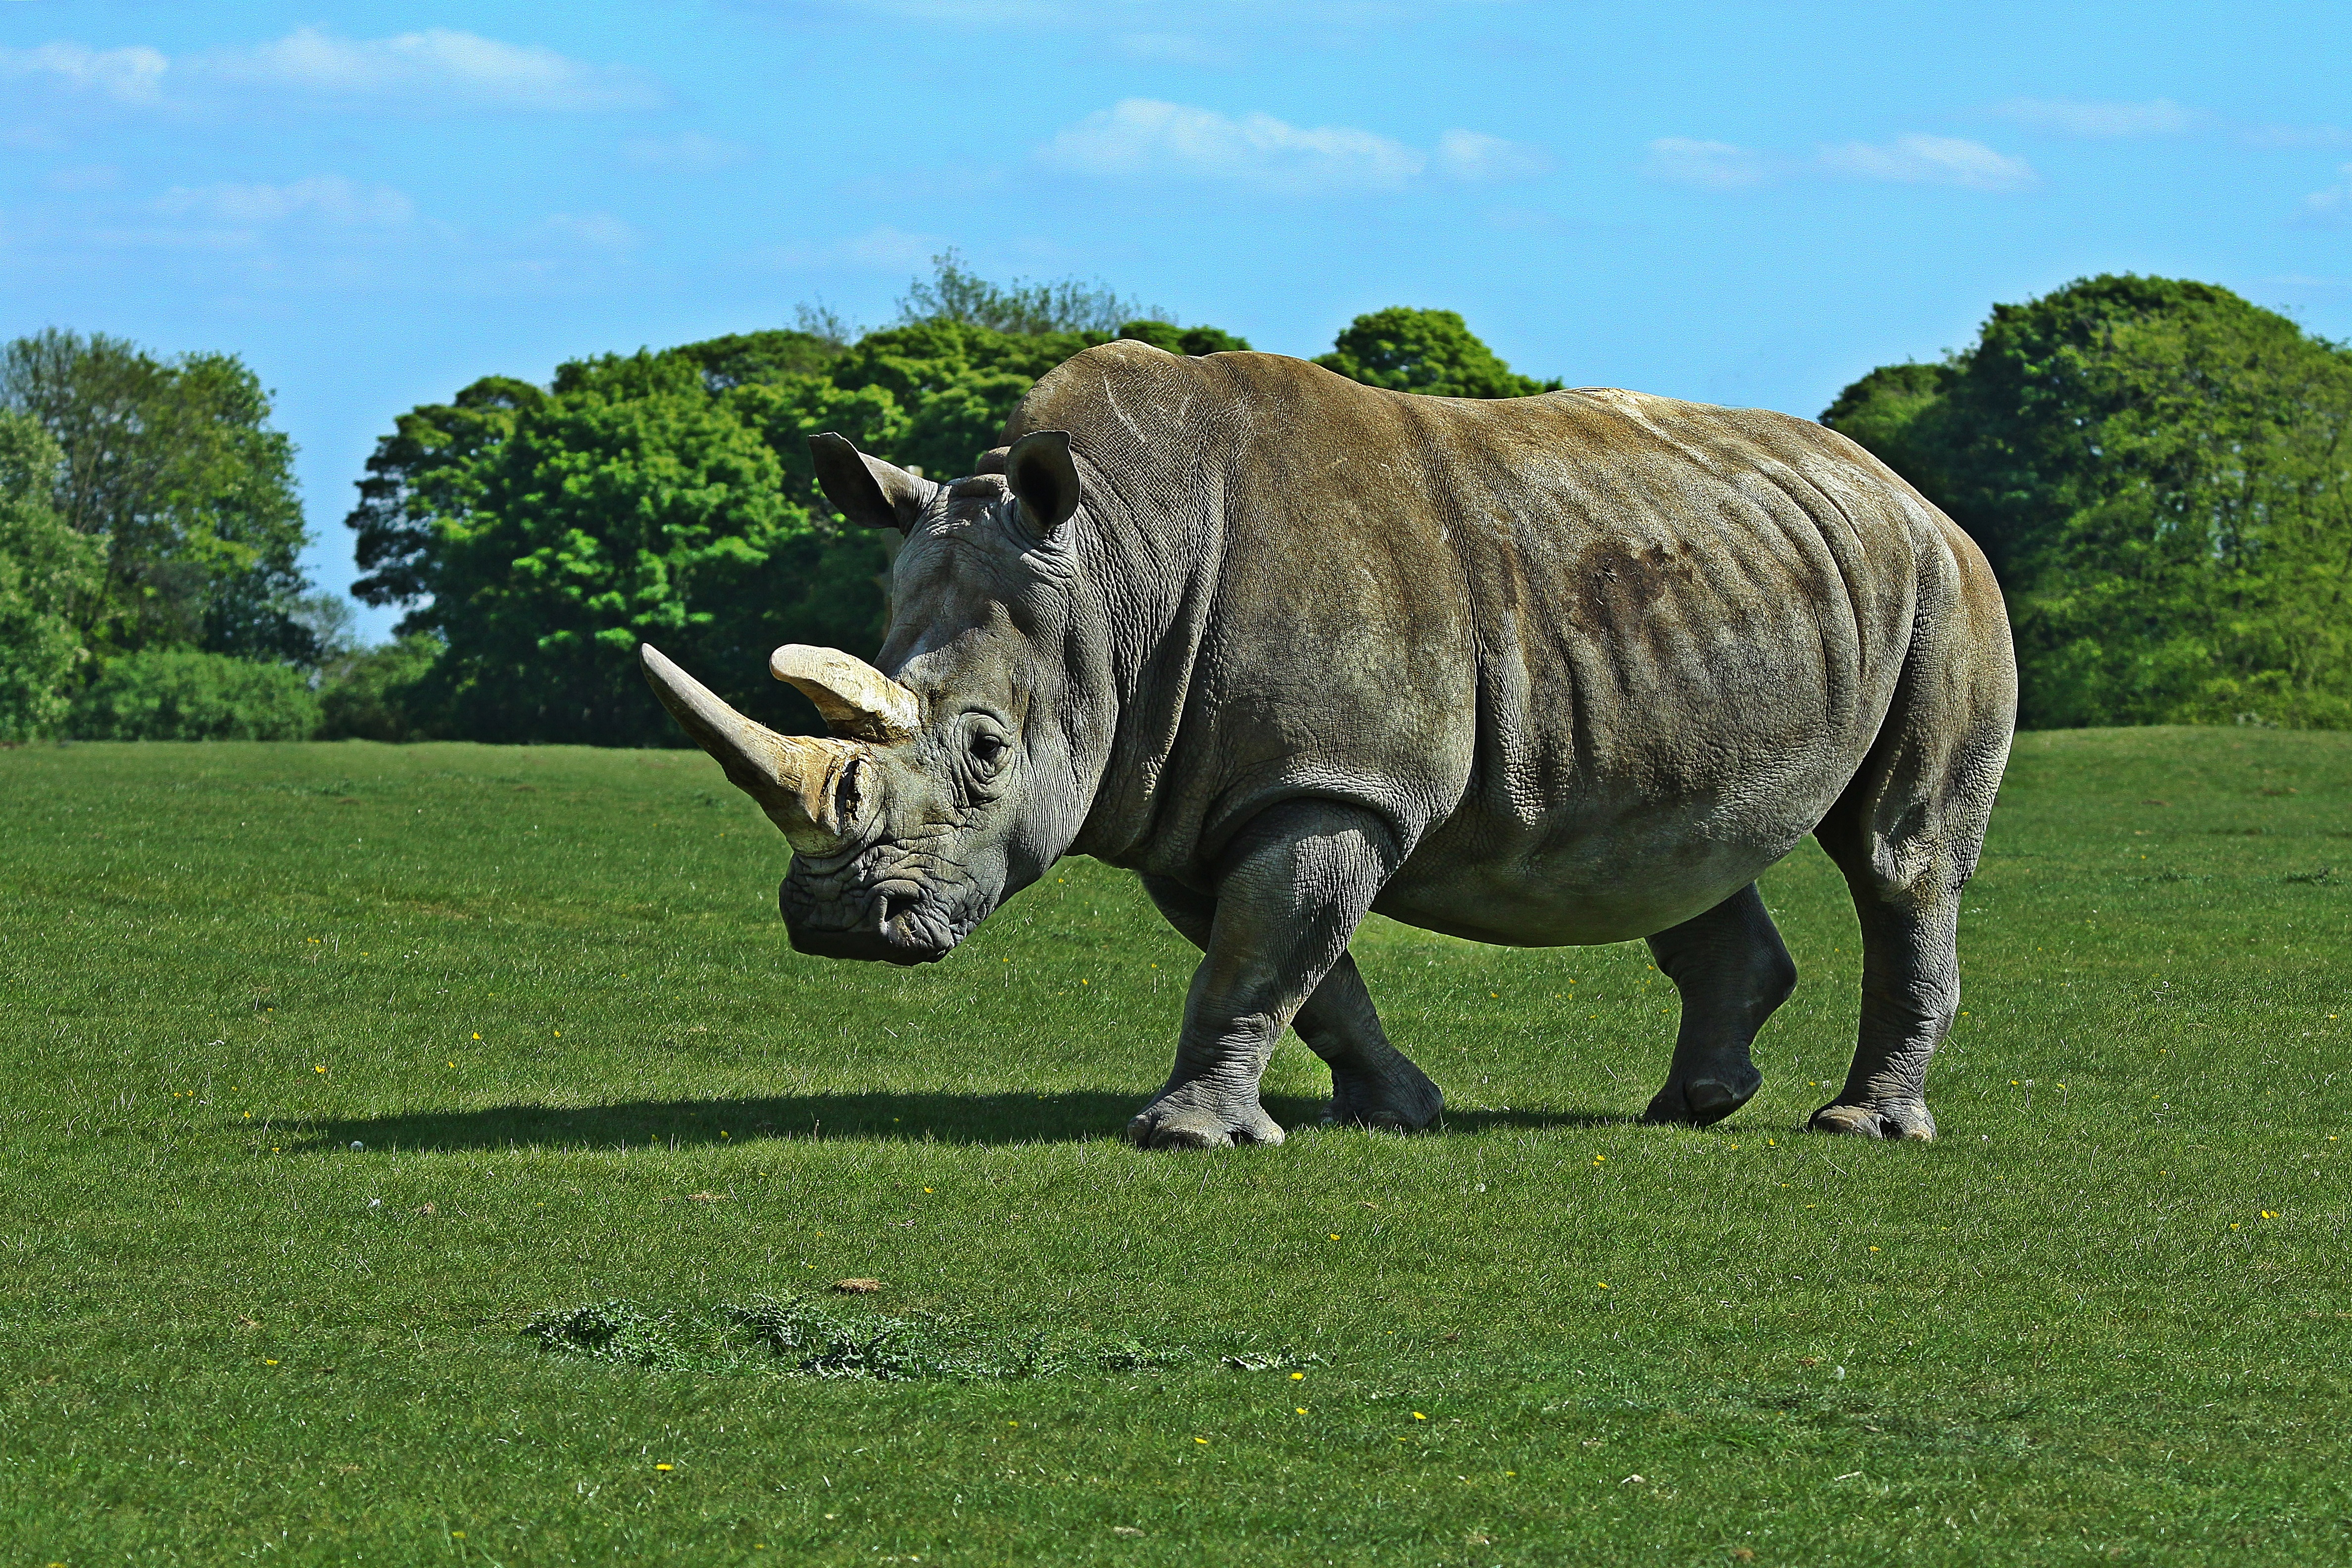
rhino, white, white rhino, animal, rhinoceros, mammal, horn, endangered, vertebrate, indian rhinoceros, wildlife, terrestrial animal, black rhinoceros, white rhinoceros, grass, grassland, grazing, pasture, snout, safari, national park, meadow, zoo